Vincenzo Cotroni

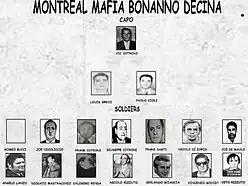
Royal Canadian Mounted Police chart of the Bonanno crime family's crew (decina) in Montreal

In 1953, Carmine "Lilo" Galante, an influential member of the New York City-based Bonanno crime family, arrived in Montreal and worked with Cotroni. Galante planned to make Montreal a pivotal location in the importation of heroin from overseas for distribution in New York City and across the United States in the French Connection. Police also estimated that Galante was collecting gambling profits in Montreal worth about $50 million per year.